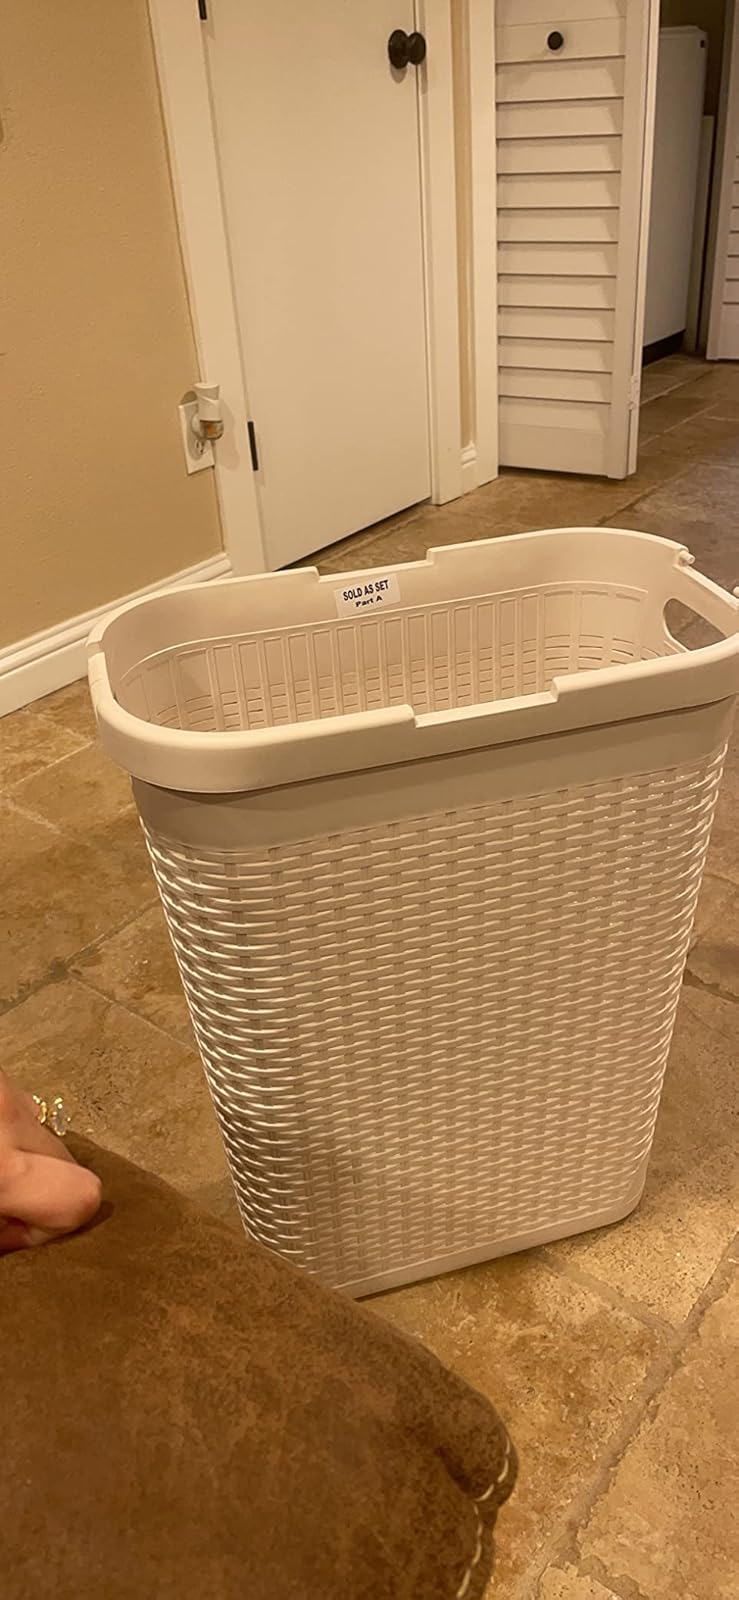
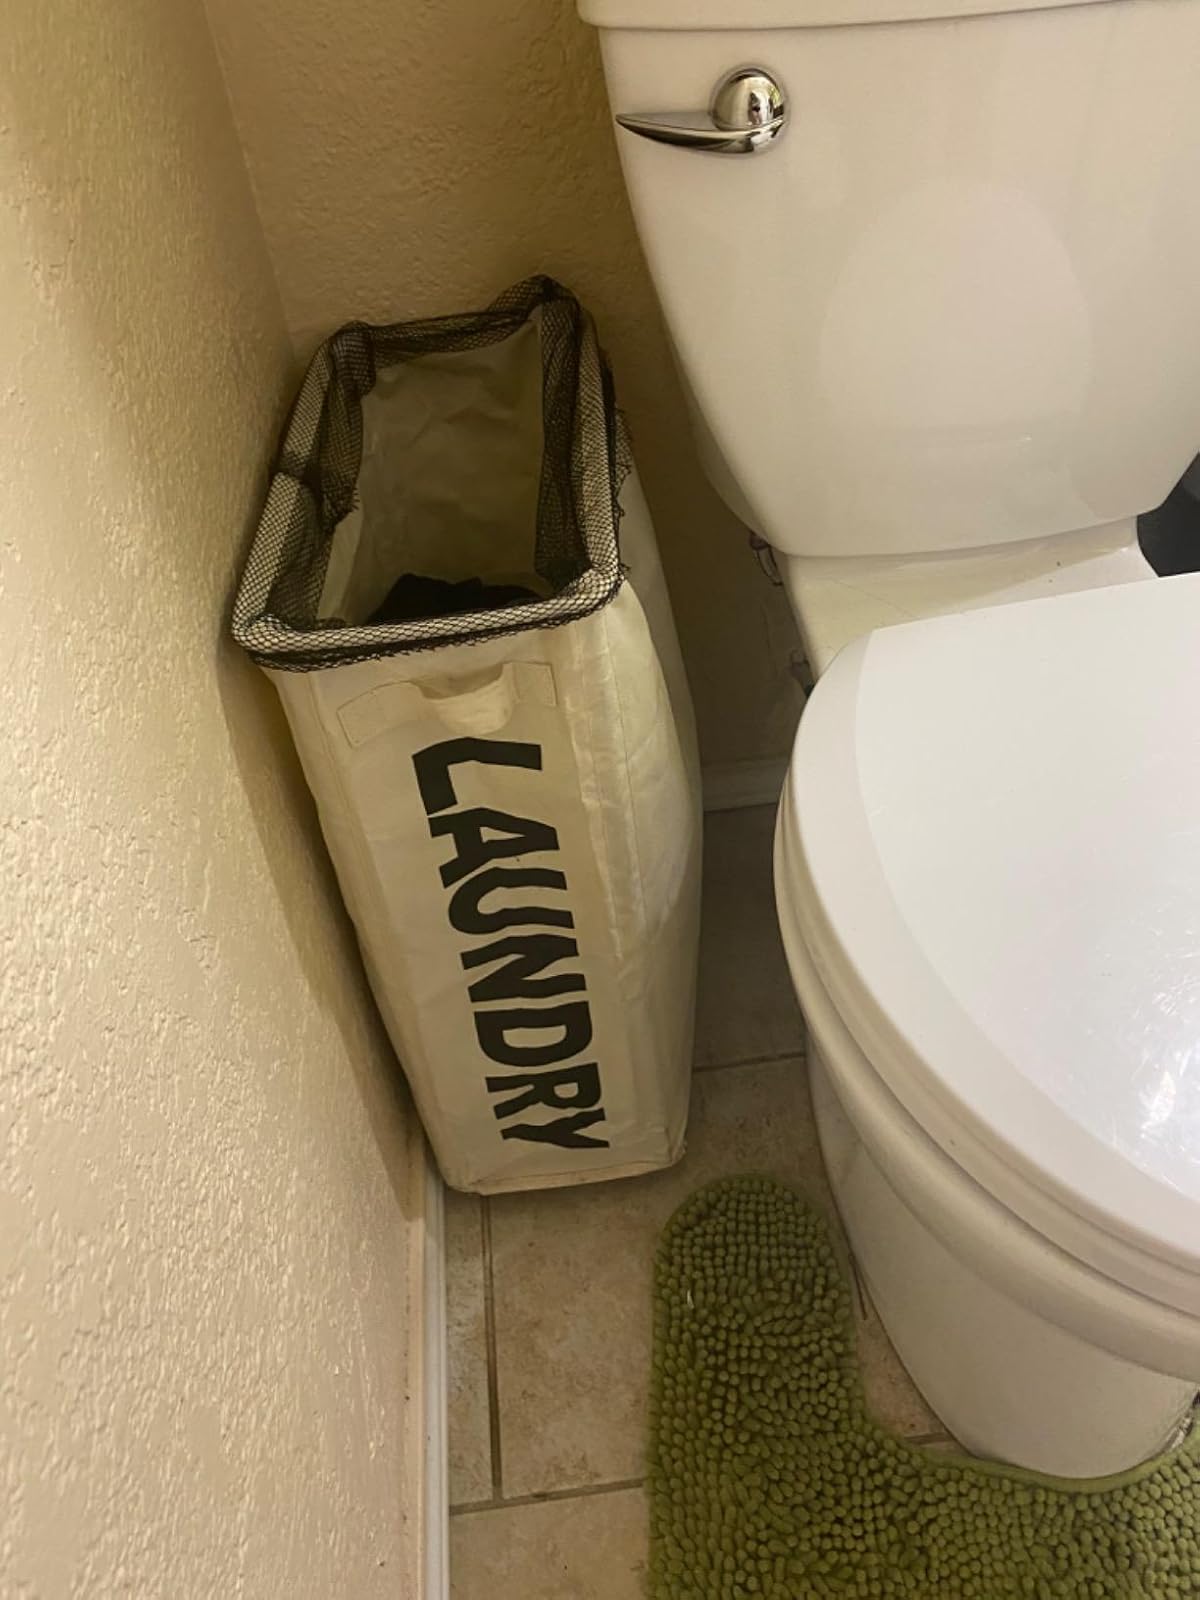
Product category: items_hamper
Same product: no